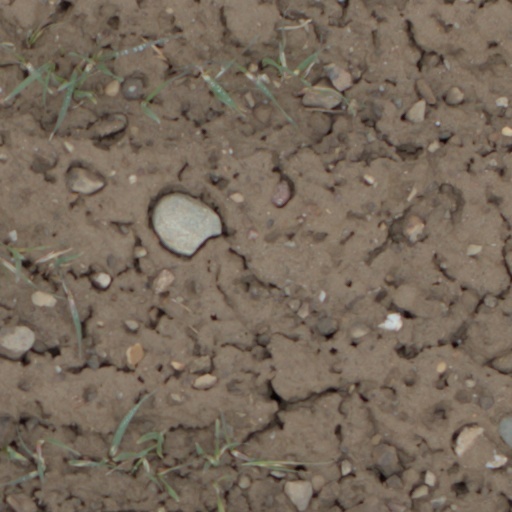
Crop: wheat